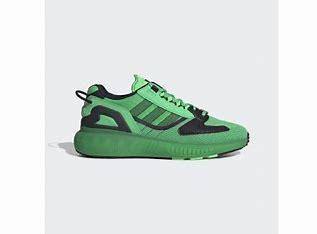
Brand: Adidas
Model: ZX 5K Boost